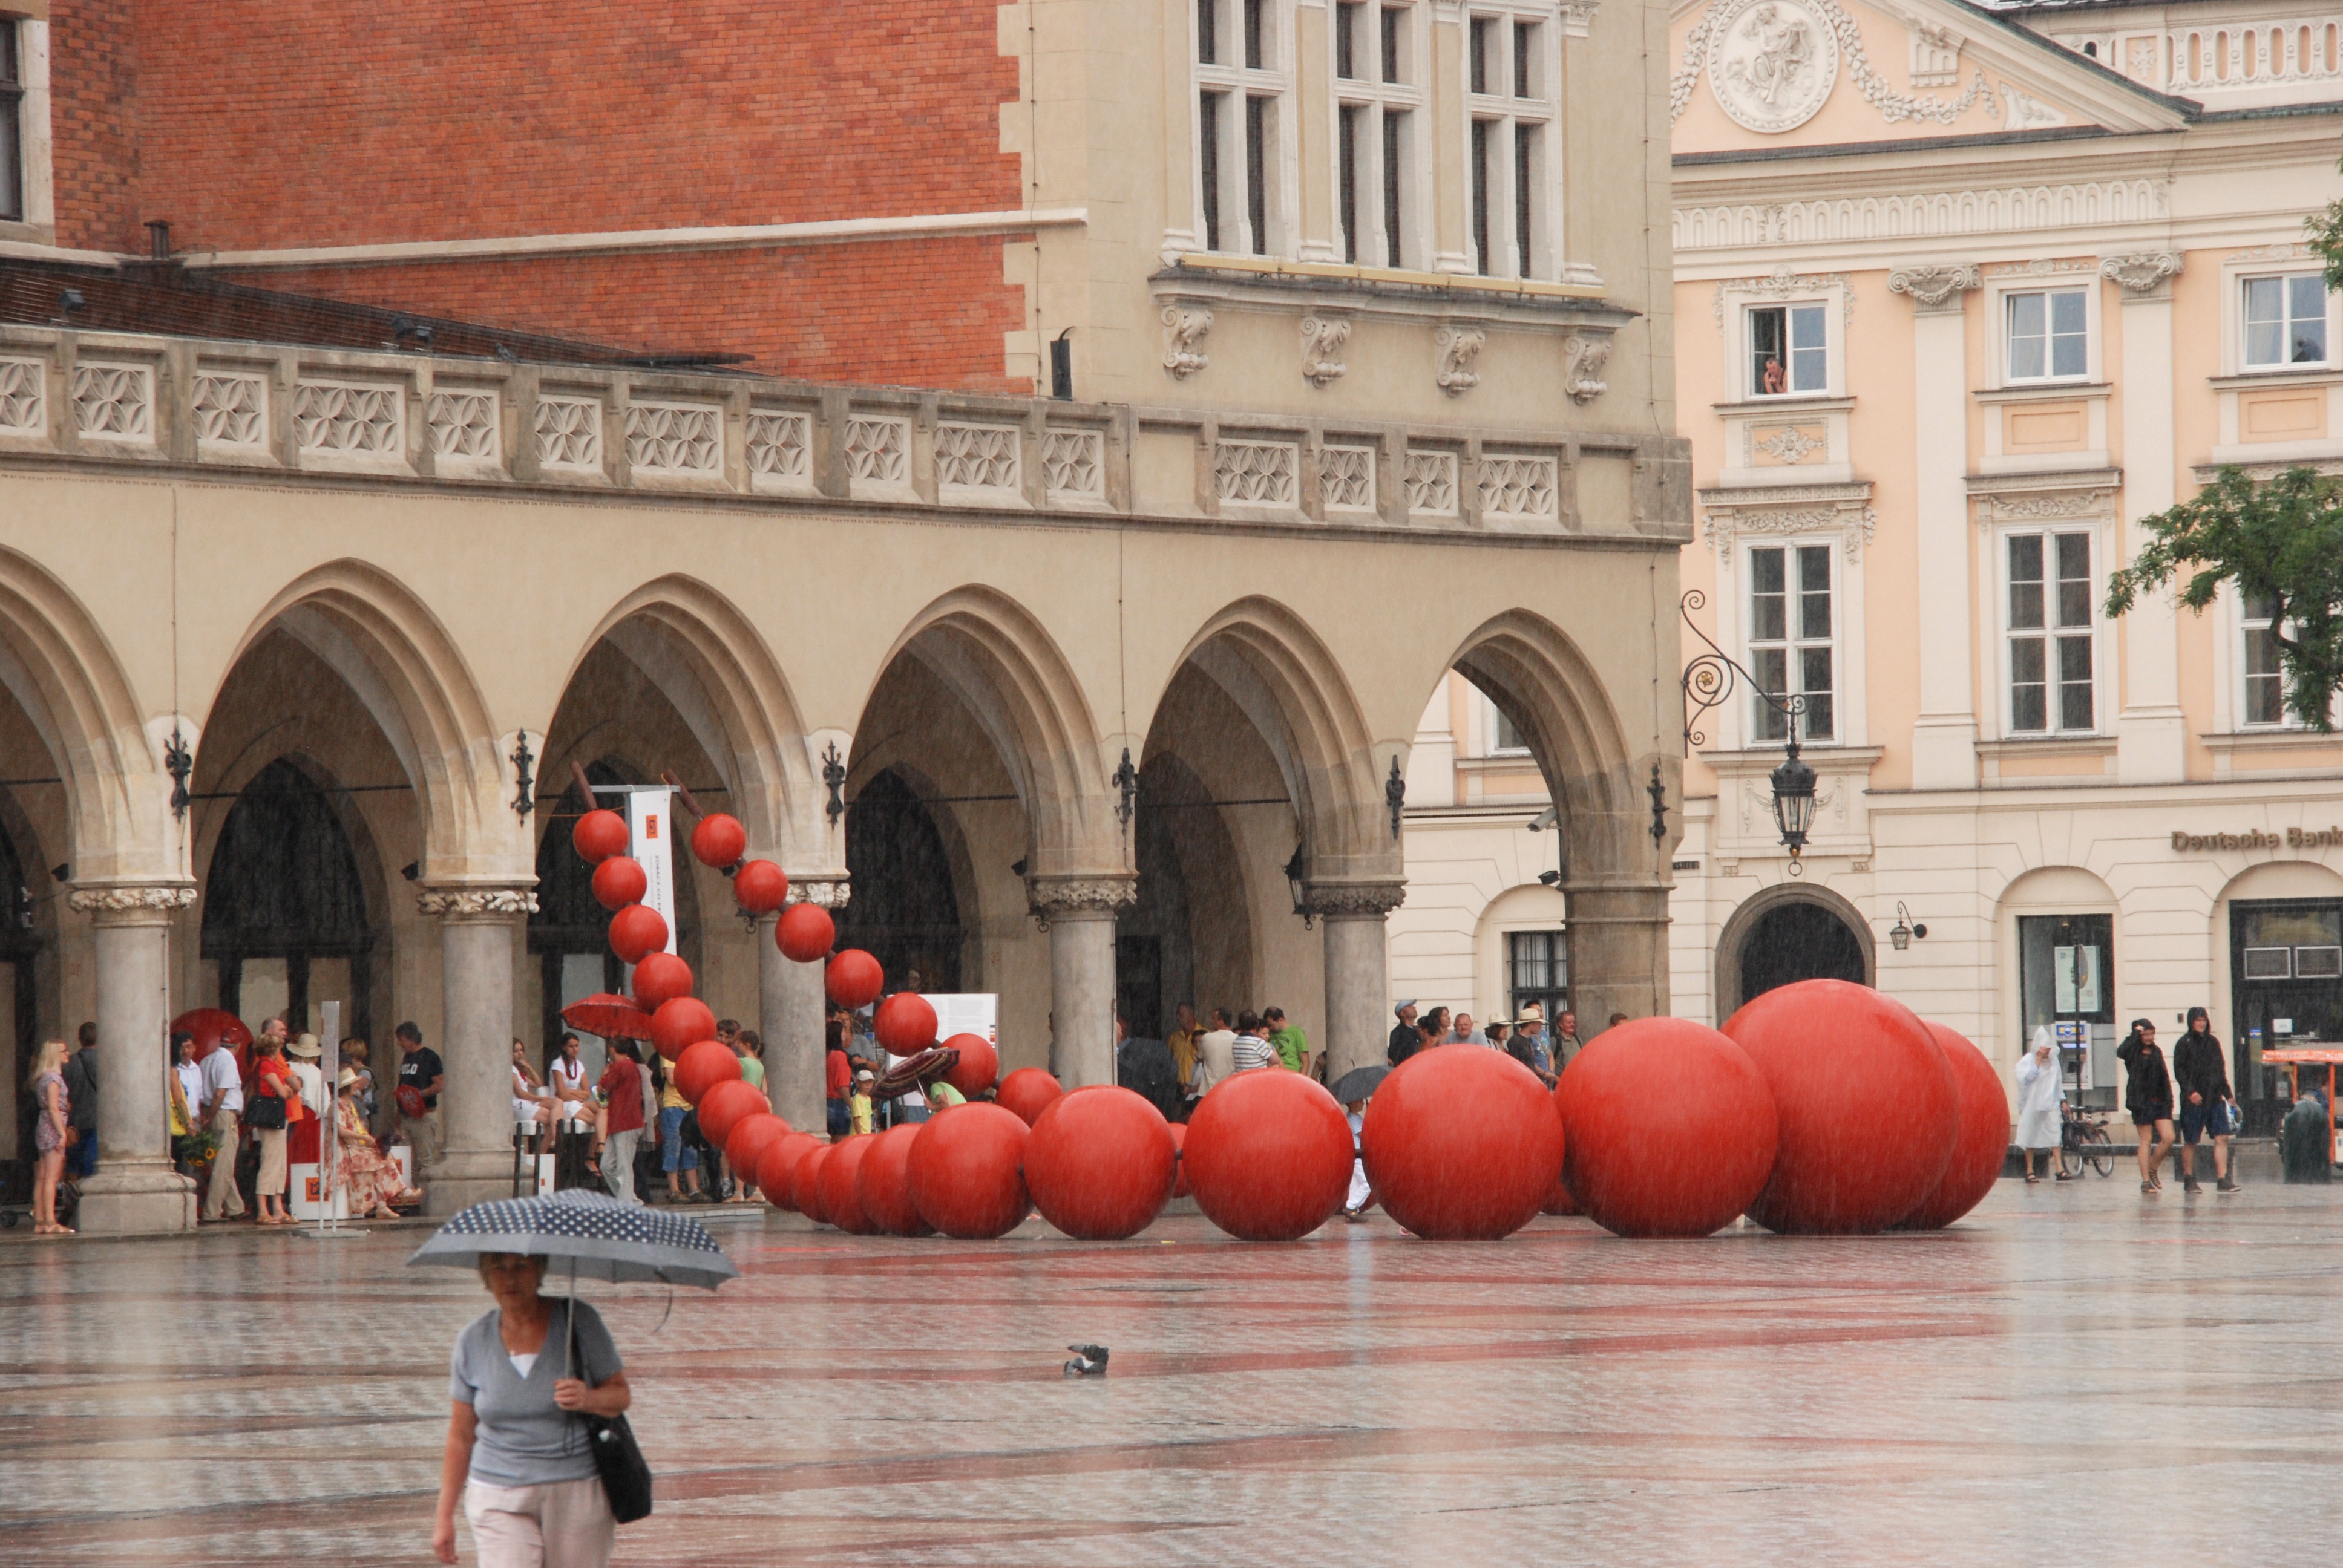
structure, red, marketplace, necklace, poland, tourist attraction, krakow, beading